The Auction Block (1917 film)

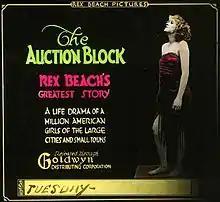
Lantern slide

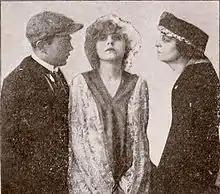
Still with Tom Powers, Rubye De Remer, and Florence Deshon

The Auction Block is a 1917 American silent drama film directed by Laurence Trimble and starring Rubye De Remer. The film was produced by Rex Beach, upon whose novel, "The Auction Block", the film is based. It is not known whether the film survives. The film was remade as a comedy in 1926 by Metro-Goldwyn-Mayer starring Charles Ray and Eleanor Boardman.